Hiroki Kikuta

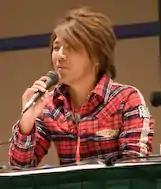
Kikuta in 2008

During his seven years at Square, Kikuta composed the soundtracks to only three games: "Secret of Mana" and "Trials of Mana" for the Super Nintendo Entertainment System and "Soukaigi" for the PlayStation. Kikuta says that he was given complete freedom to compose the soundtracks, in that he was given no direction at all as to how to compose the music; he began working on the music before the design of the game was finalized. This freedom was helped by the fact that Uematsu ran the music group as a separate division in the company from the game developers. Kikuta was chosen for "Secret of Mana" after Kenji Ito, the composer for the first game in the "Mana" series, "Final Fantasy Adventure", was unable to work on the sequel due to other demands, including the soundtrack to "Romancing SaGa". At the time, Square typically had composers dedicated to one game throughout its development, and so Ito could not take on both projects at once.